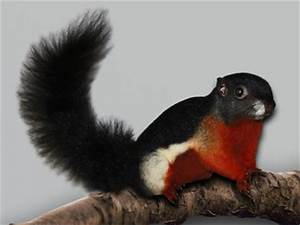
Label: scoiattolo